Peter Harrison (historian)

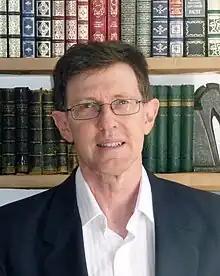
Harrison in 2010

Peter D. Harrison (born 1955) is a Professorial Research Fellow at the University of Notre Dame, Australia, and Professor Emeritus of History and Philosophy at the University of Queensland